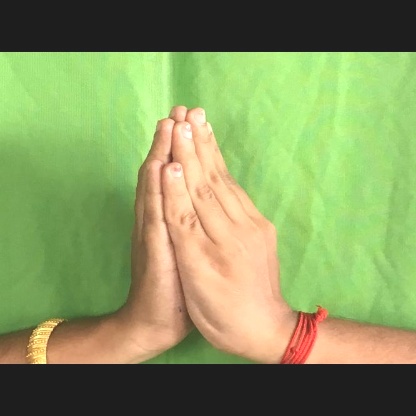
Mudra: Anjali